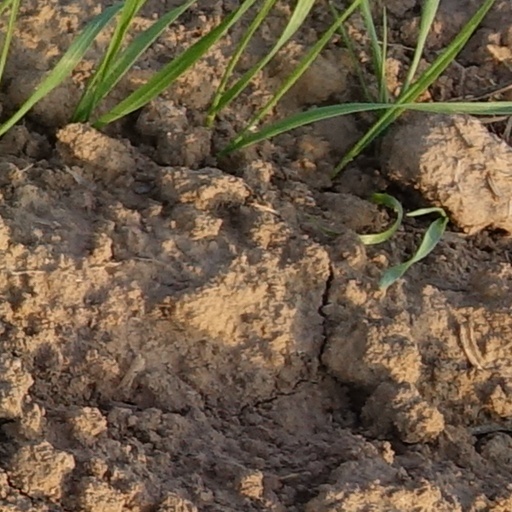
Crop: wheat